64th Academy Awards

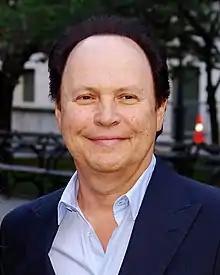
Photo of Billy Crystal in 2012.

Riding on the success of 63rd Academy Awards which won several Emmys, AMPAS rehired Gil Cates for the third consecutive year. He christened the 1992 ceremony with the theme "Pure Joy of the Movies," explaining that "Motion pictures provide us with laughter, romance, adventure and a deeper understanding of ourselves. With all the extraordinary events that are taking place today, it's wonderful that we can still get away to see a film."